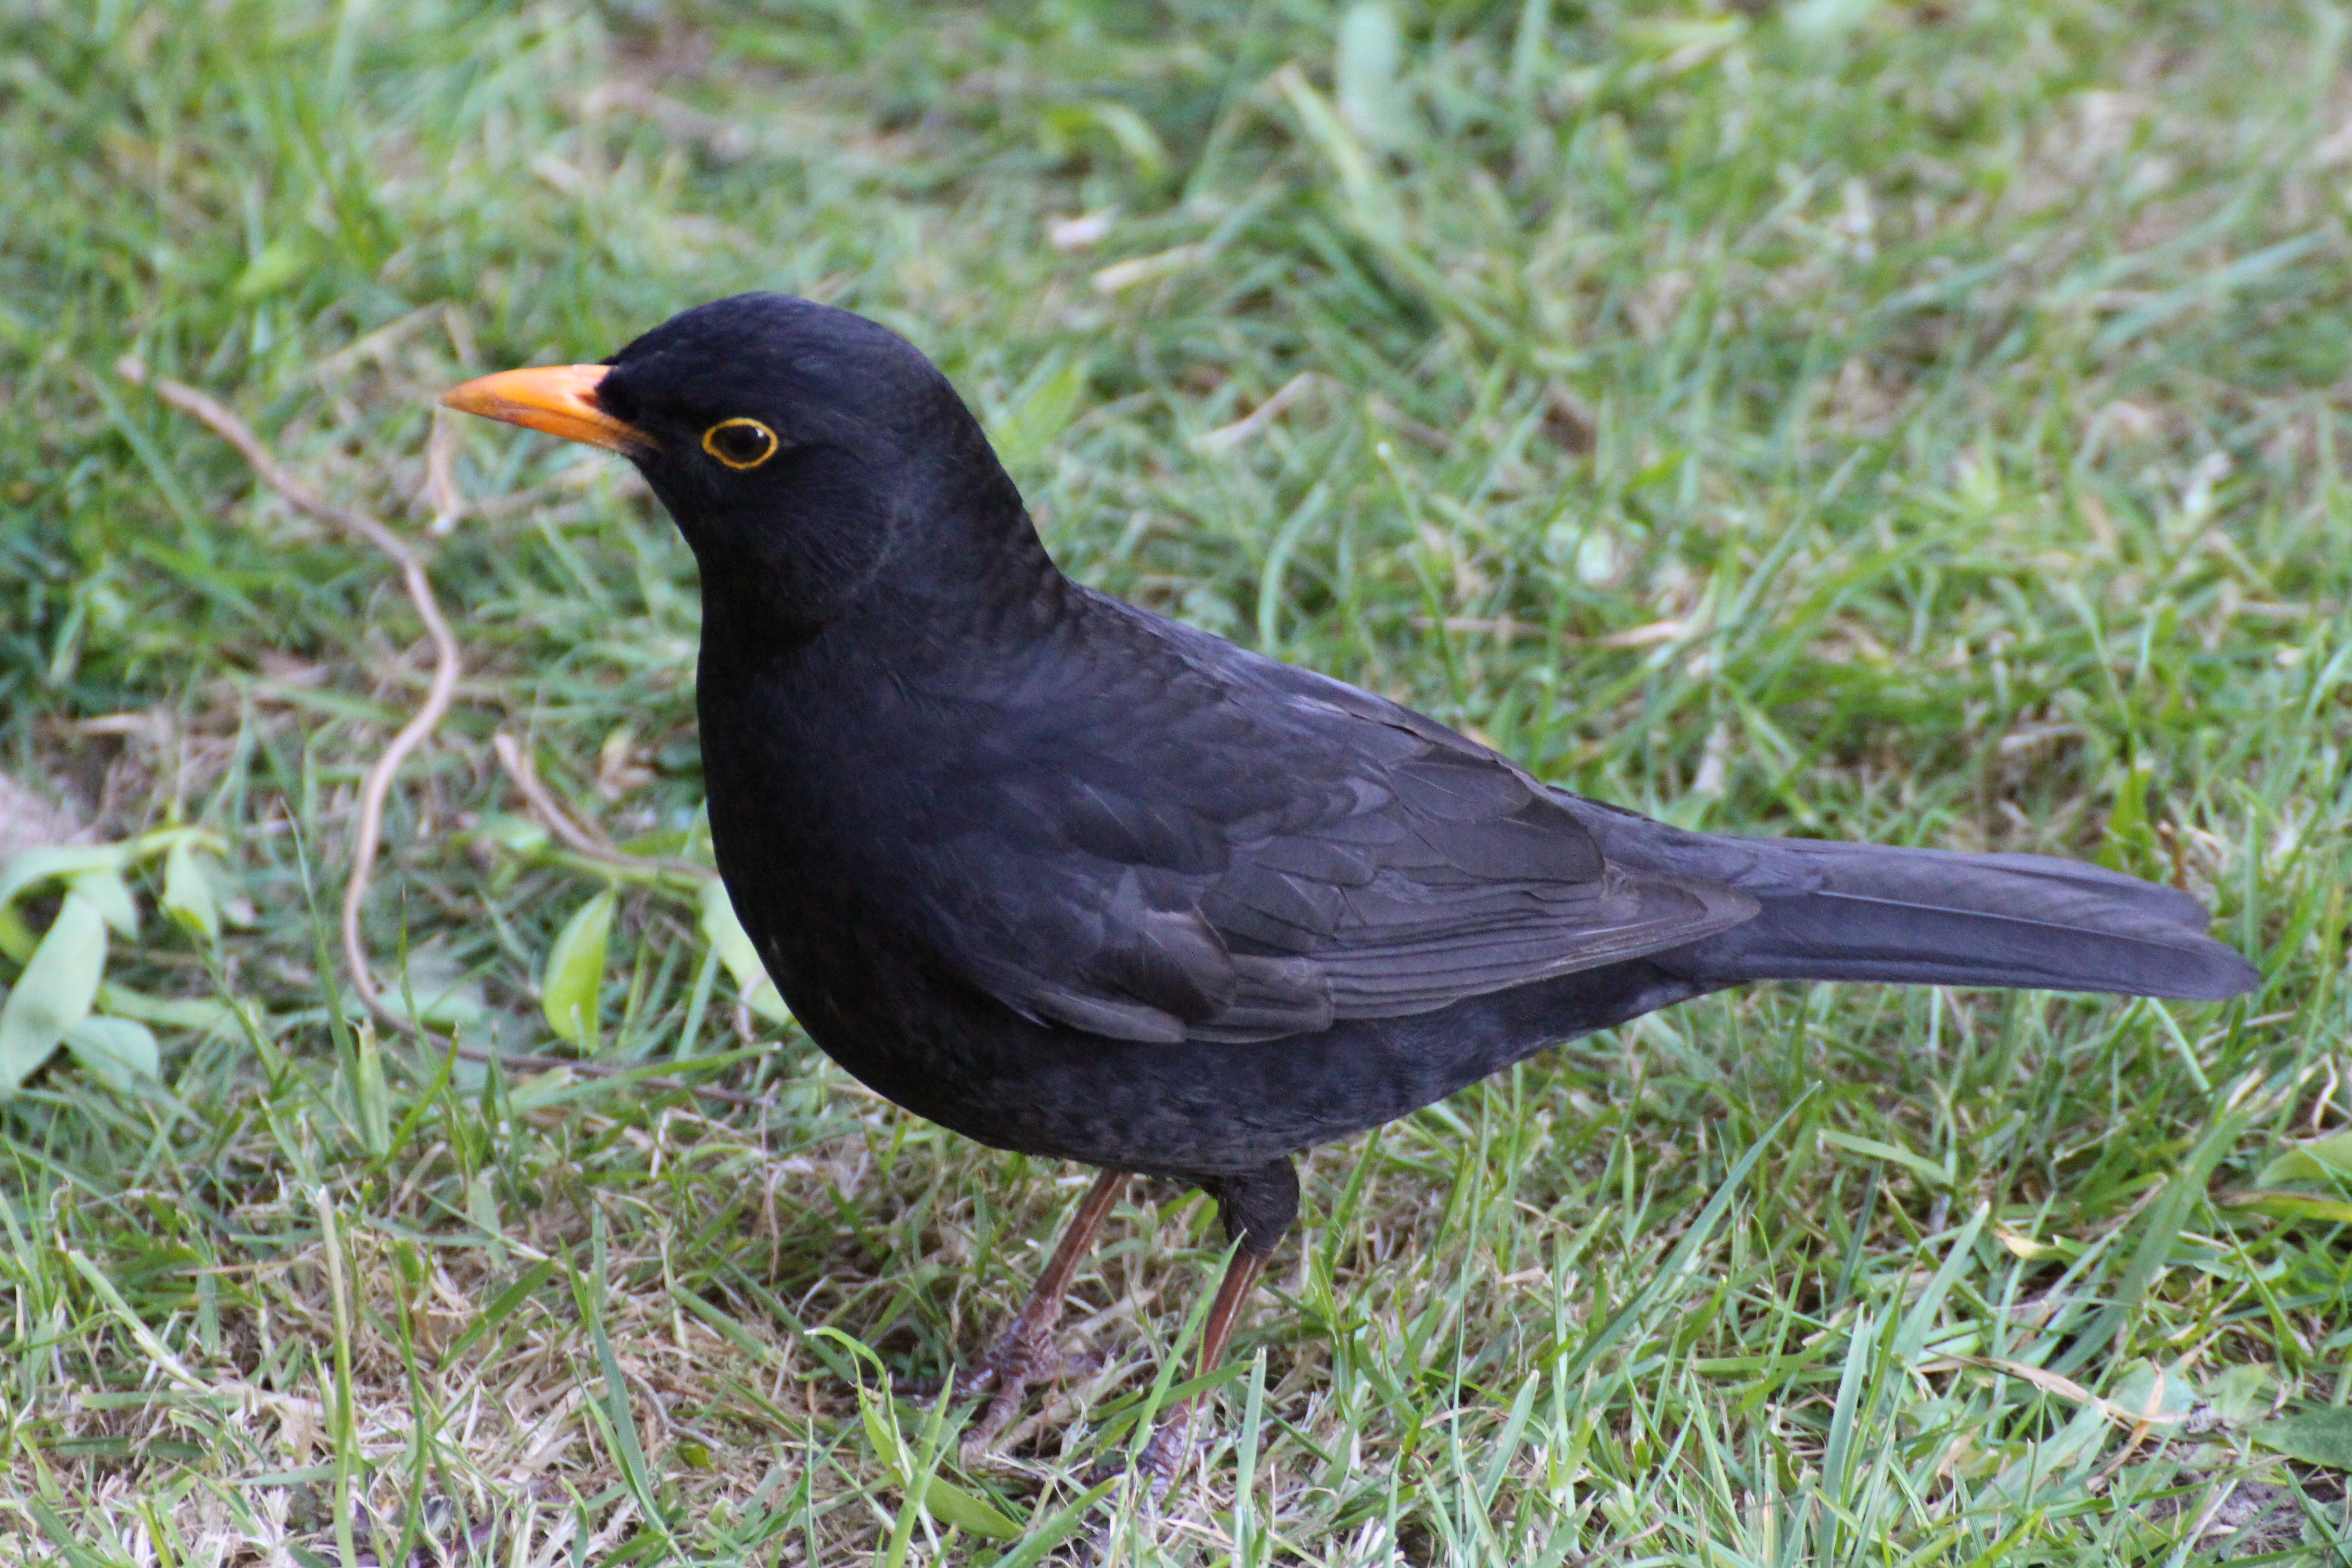
nature, grass, bird, meadow, animal, summer, wildlife, beak, black, robin, feather, fauna, plumage, songbird, vertebrate, bill, blackbird, black bird, american crow, perching bird, emberizidae, cinclidae, stock dove, acridotheres, common myna